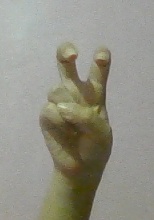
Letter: toot